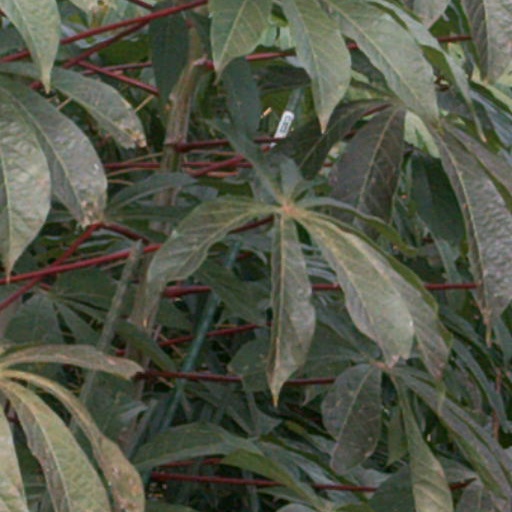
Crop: cassava